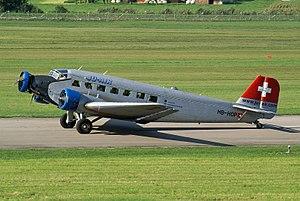
Le Flieger Flab Museum est le musée suisse de l'aviation militaire et de la défense contre avions. Il est situé à Dübendorf dans le canton de Zurich en Suisse. Il présente une collection d'une cinquantaine d'aéronefs, de matériels de défense contre avions et de divers équipements des Forces aériennes suisses.